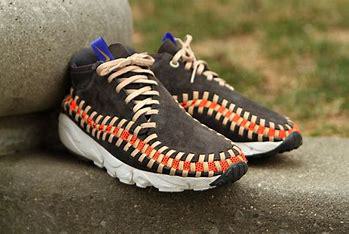
Brand: Nike
Model: Air Footscape Woven Chukka